Mason Musso

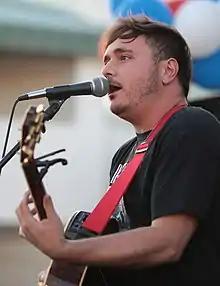
Musso in 2021

Mason Tyler Musso (born March 17, 1989) is an American musician, singer and songwriter, best known for being the older brother of actor Mitchel Musso and former lead vocalist of Metro Station. He is also the lead vocalist for Social Order.